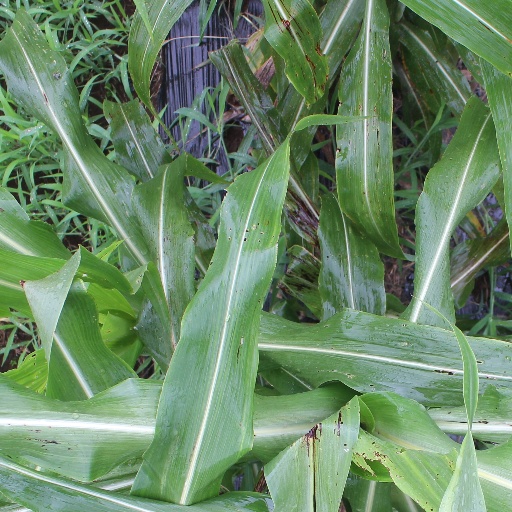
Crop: sorghum